Réseau Breton 4-6-0 tank locomotives

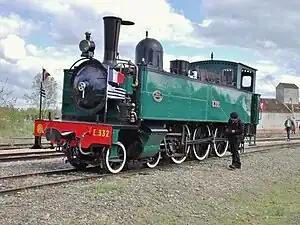
E 332 as preserved.

The Réseau Breton 4-6-0 tank locomotives were a class of metre gauge locomotives. The twelve class members were built in two batches by Franco-Belge and Fives-Lille for the Réseau Breton (RB) in France. Introduced in 1904, they were to be found all over the Réseau Breton system, lasting in traffic until the closure of the metre gauge lines in 1967.